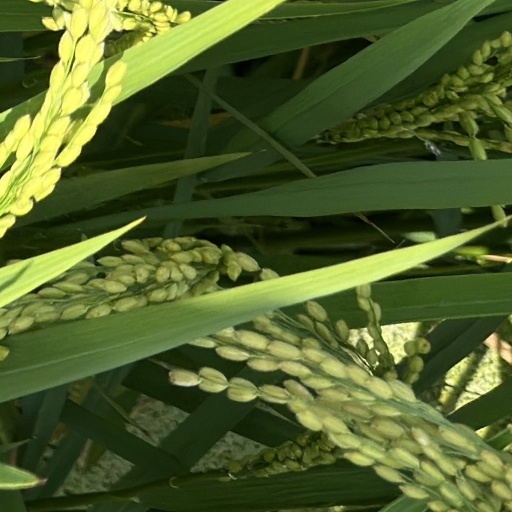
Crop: rice